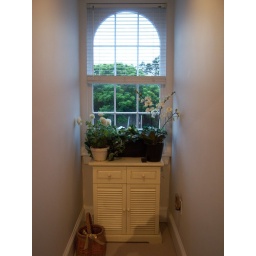
Window picture (opposite side that the bathroom is on) located upstairs in the bedroom